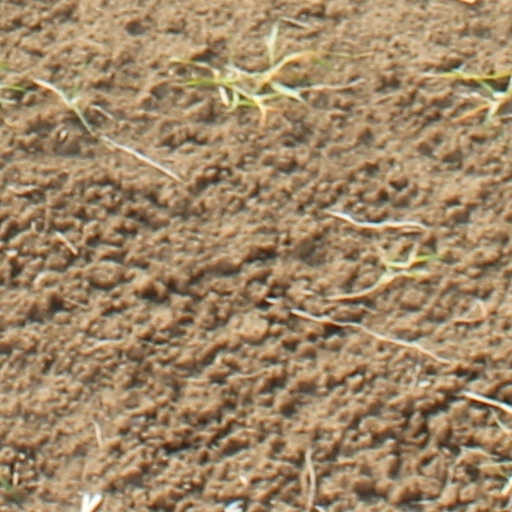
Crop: wheat